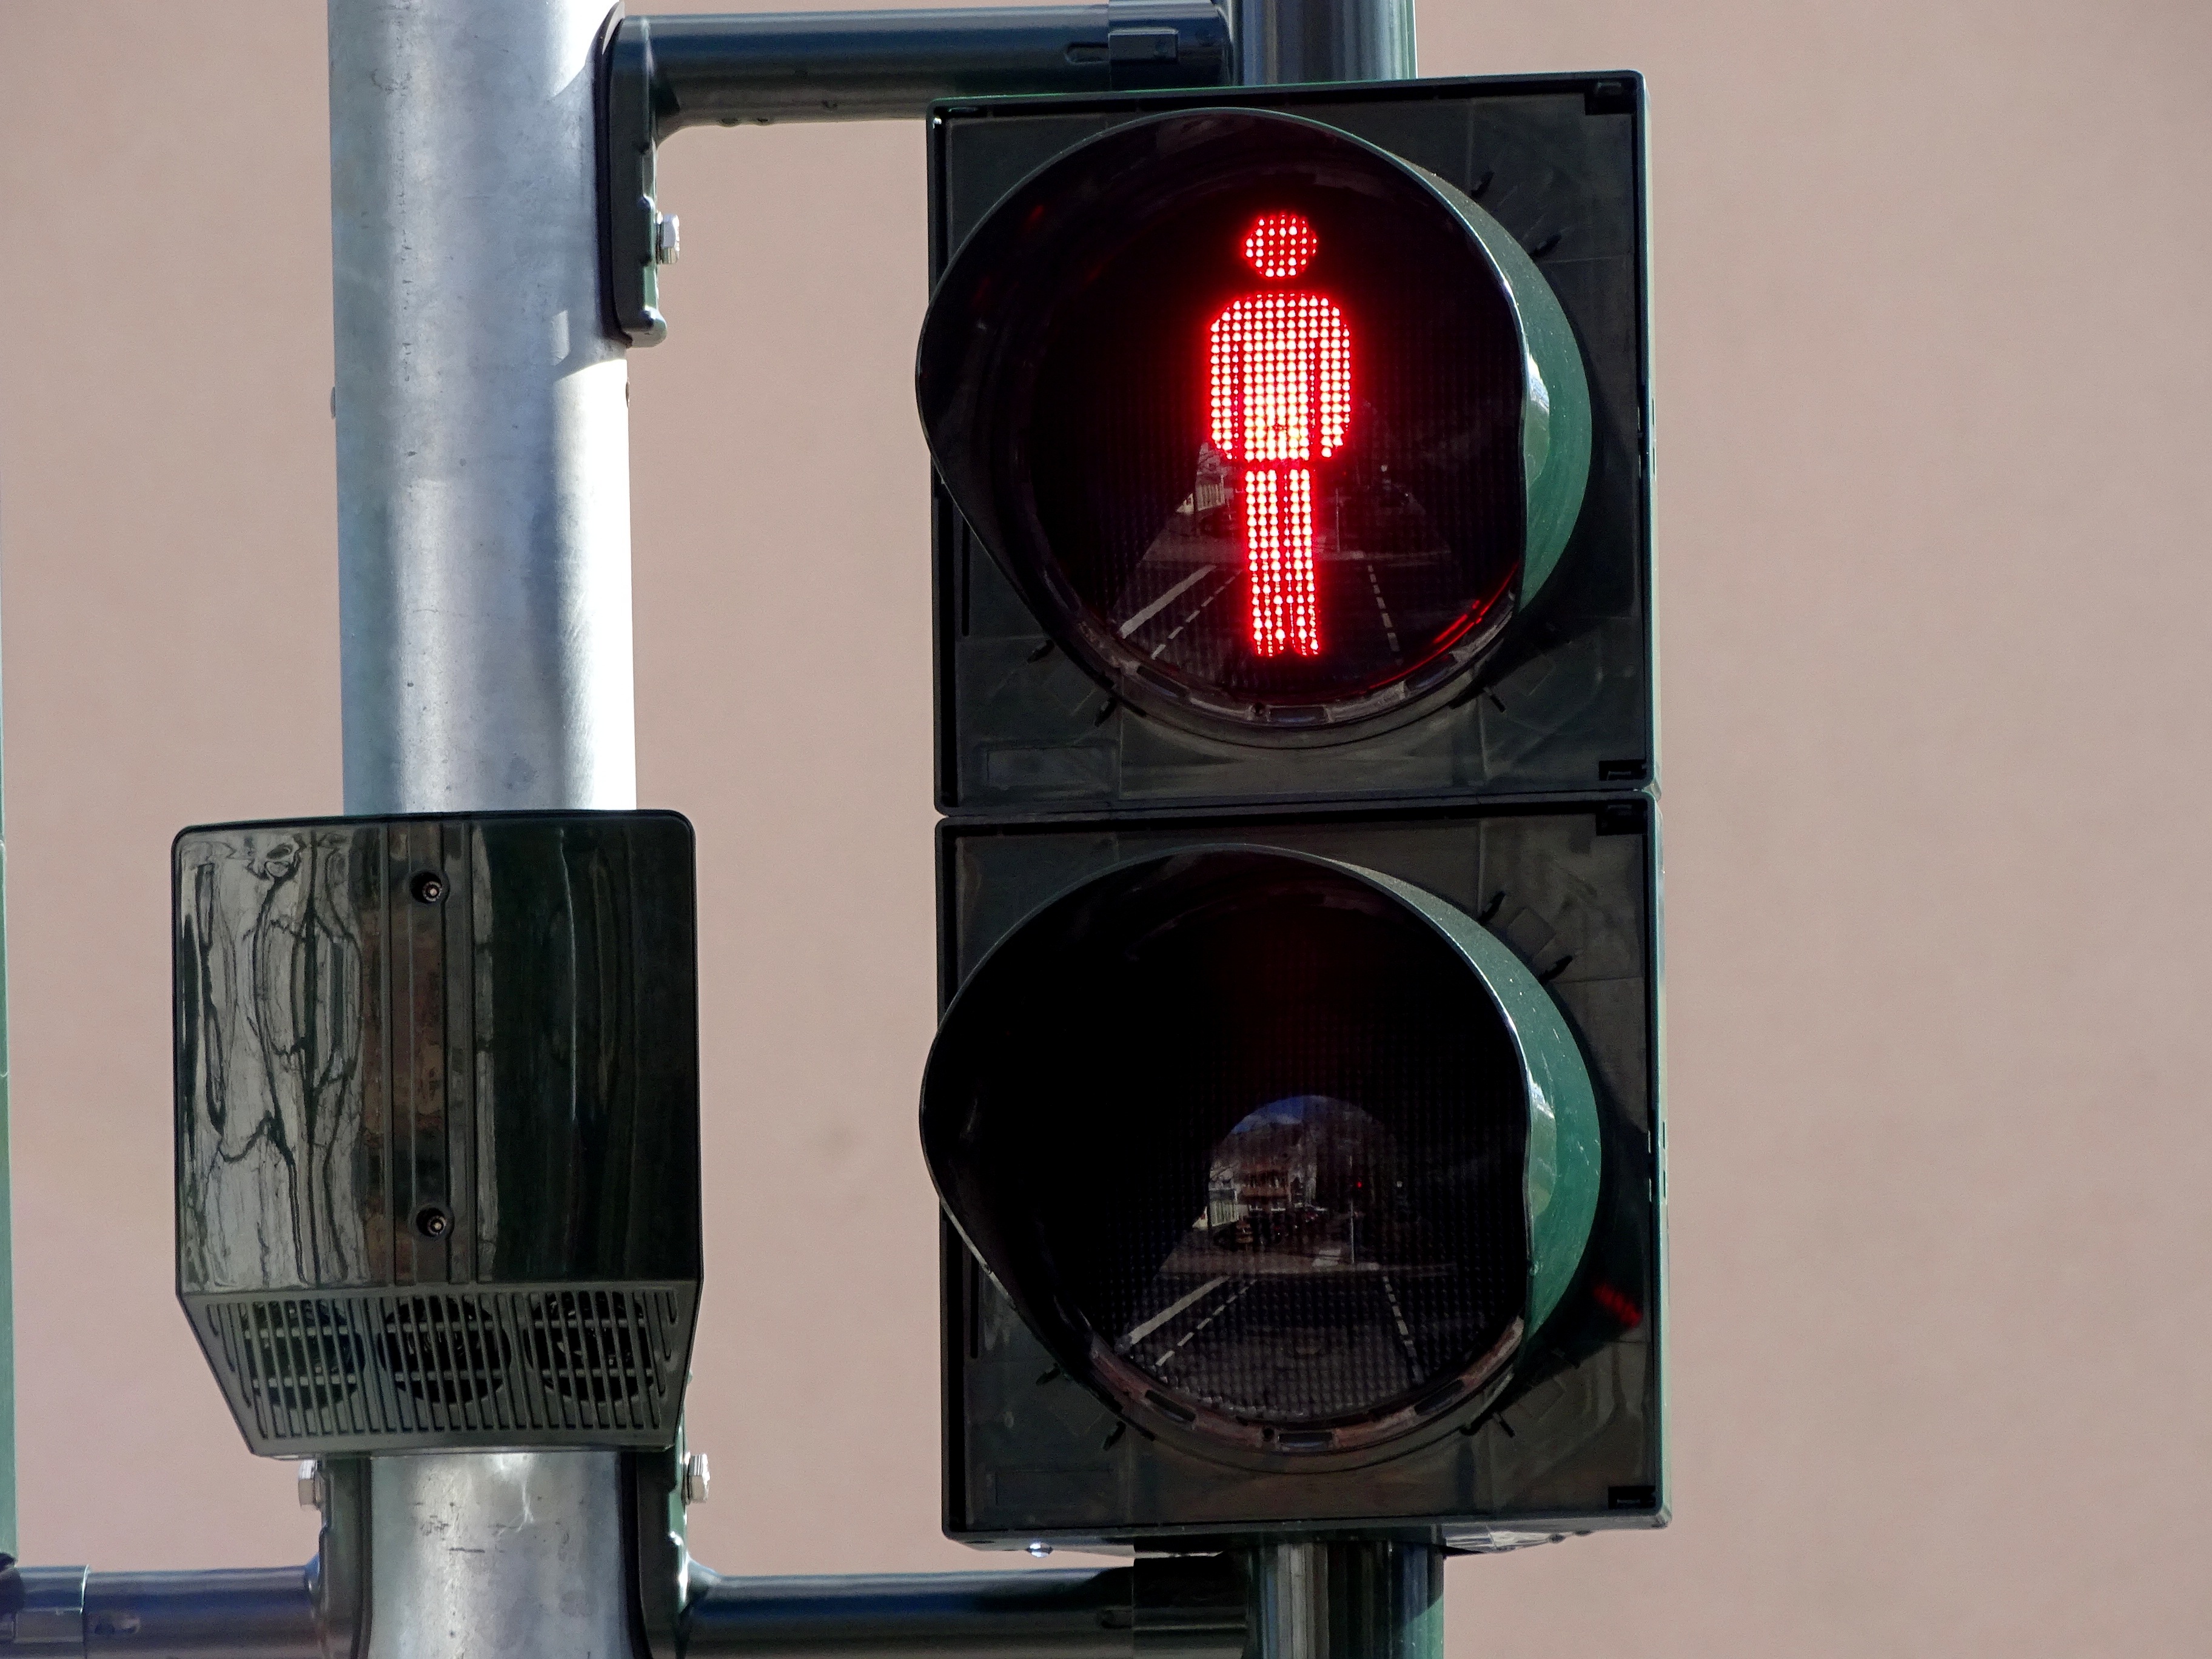
pedestrian, light, traffic, advertising, red, cross, signage, lighting, traffic light, road sign, footbridge, light fixture, wait, stop, caution, males, traffic lights, light signal, rules of the road, traffic signal, pedestrian crossing, red traffic lights, stand still, little green man, traffic light signal, display device, signaling device